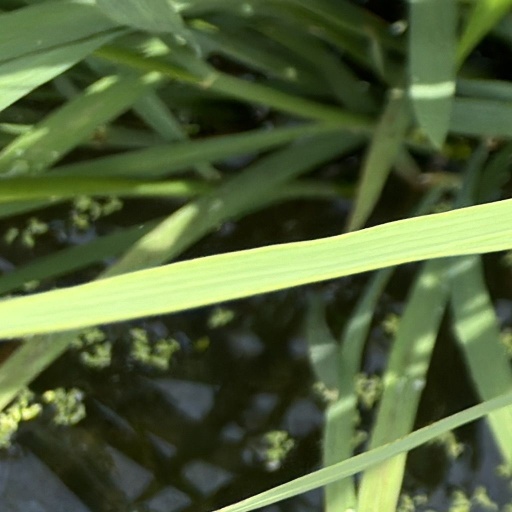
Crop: rice